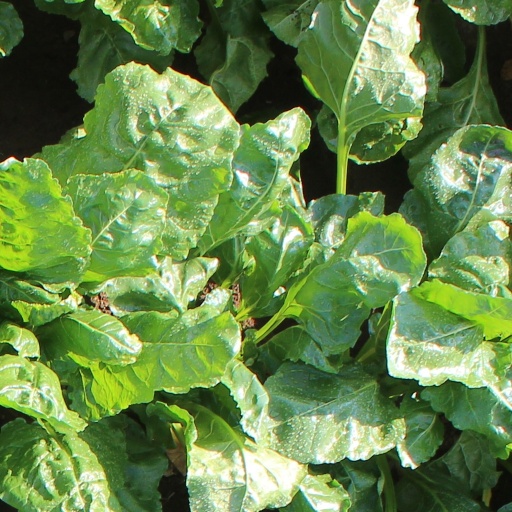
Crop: sugar beet